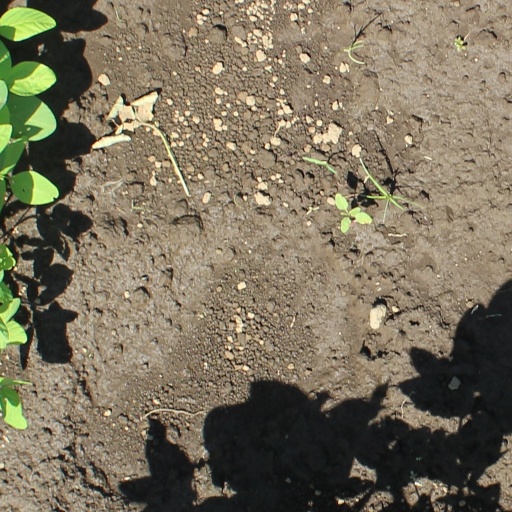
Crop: soybean